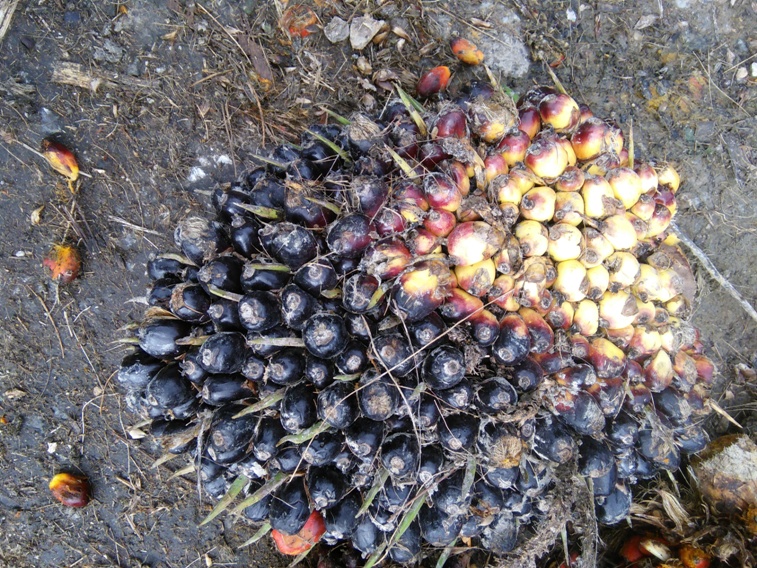
Ripeness: Unripe